Giorgio Sideri

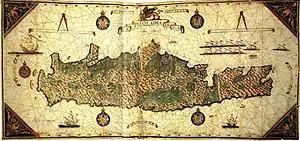
Callapoda da Candia's map of his native island (1562).

Giorgio Sideri called Callapoda (fl. 1537–1565) was a 16th-century cartographer, born in Candia (Crete), who worked in Venice, where map-making skills were essential to the mercantile economy and to protection and control of the far-flung Venetian thalassocracy.